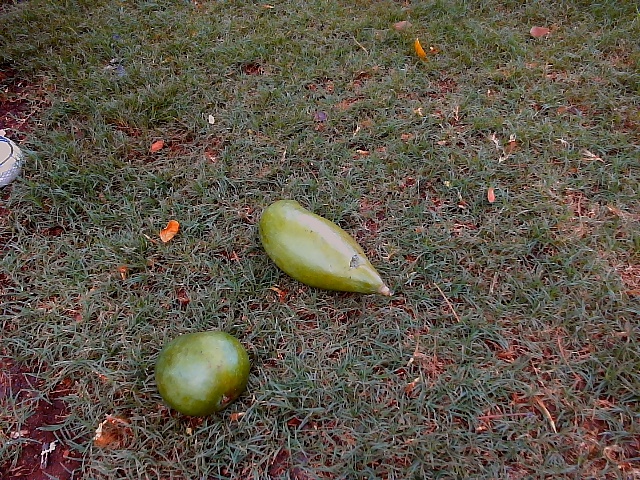
Label: Raw_Mango